Dailuoding

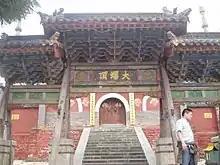
A paifang at Dailuoding.

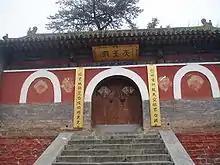
The Four Heavenly Kings Hall.

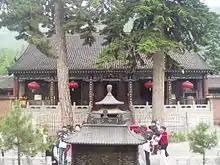
The Mahavira Hall.

Dailuoding is a Buddhist temple located in on Mount Wutai of Taihuai Town, in Wutai County, Shanxi, China. The temple has been listed among the first group of National Key Buddhist Temples in Han Chinese Area in 1983.